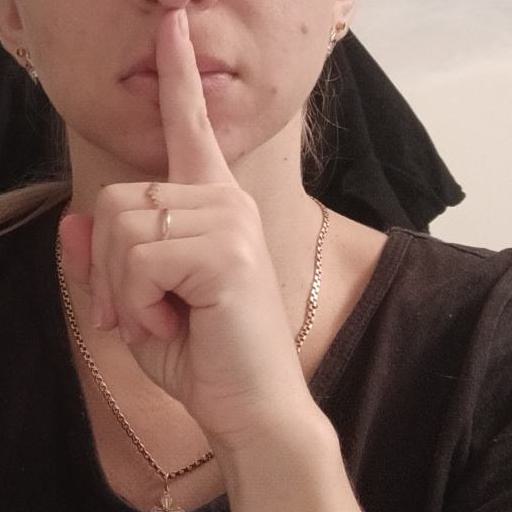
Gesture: mute